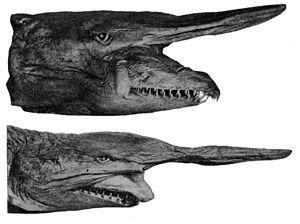
Un poisson abyssal, poisson des abysses ou poisson des profondeurs est une espèce de poissons qui passe la plus grande partie de sa vie dans les abysses. Les poissons des abysses constituent un élément important de la faune abyssale et une ressource halieutique considérable. Réputés pour leur apparence monstrueuse, la plupart mesurent à peine une dizaine de centimètres de longueur, rares sont ceux qui dépassent le mètre. En raison de leur difficile accessibilité, on ne sait que peu de choses de leur comportement, on ne peut le déduire qu'à partir de leur anatomie.